George Pearson (doctor)

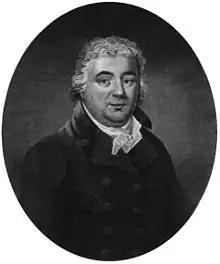

George Pearson FRS (1751–1828) was a British physician, chemist and early advocate of Jenner's cowpox vaccination.